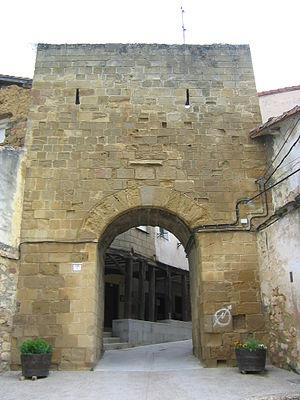
Salinillas de Buradón en espagnol ou Buradon Gatzaga en basque, est une commune ou contrée de la municipalité de Labastida dans la province d'Alava dans la Communauté autonome basque.